Birmingham City W.F.C.

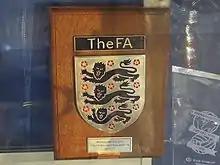
FA Cup Winners Plaque

Midland Combination Women's Football League